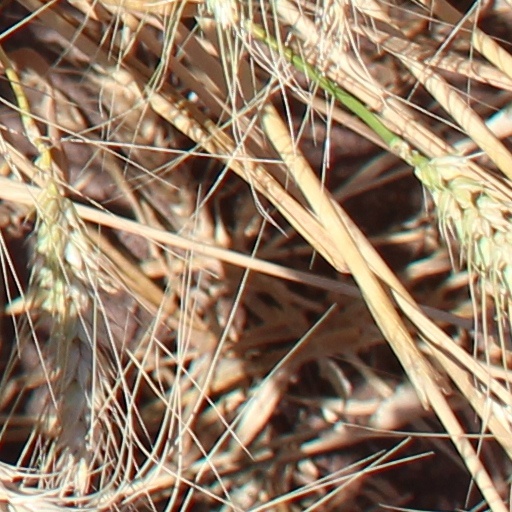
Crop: wheat